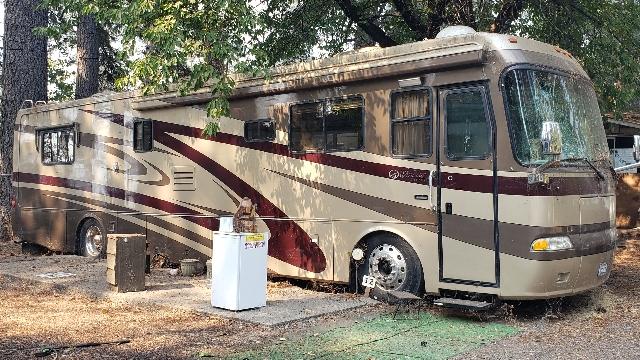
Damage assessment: no_damage